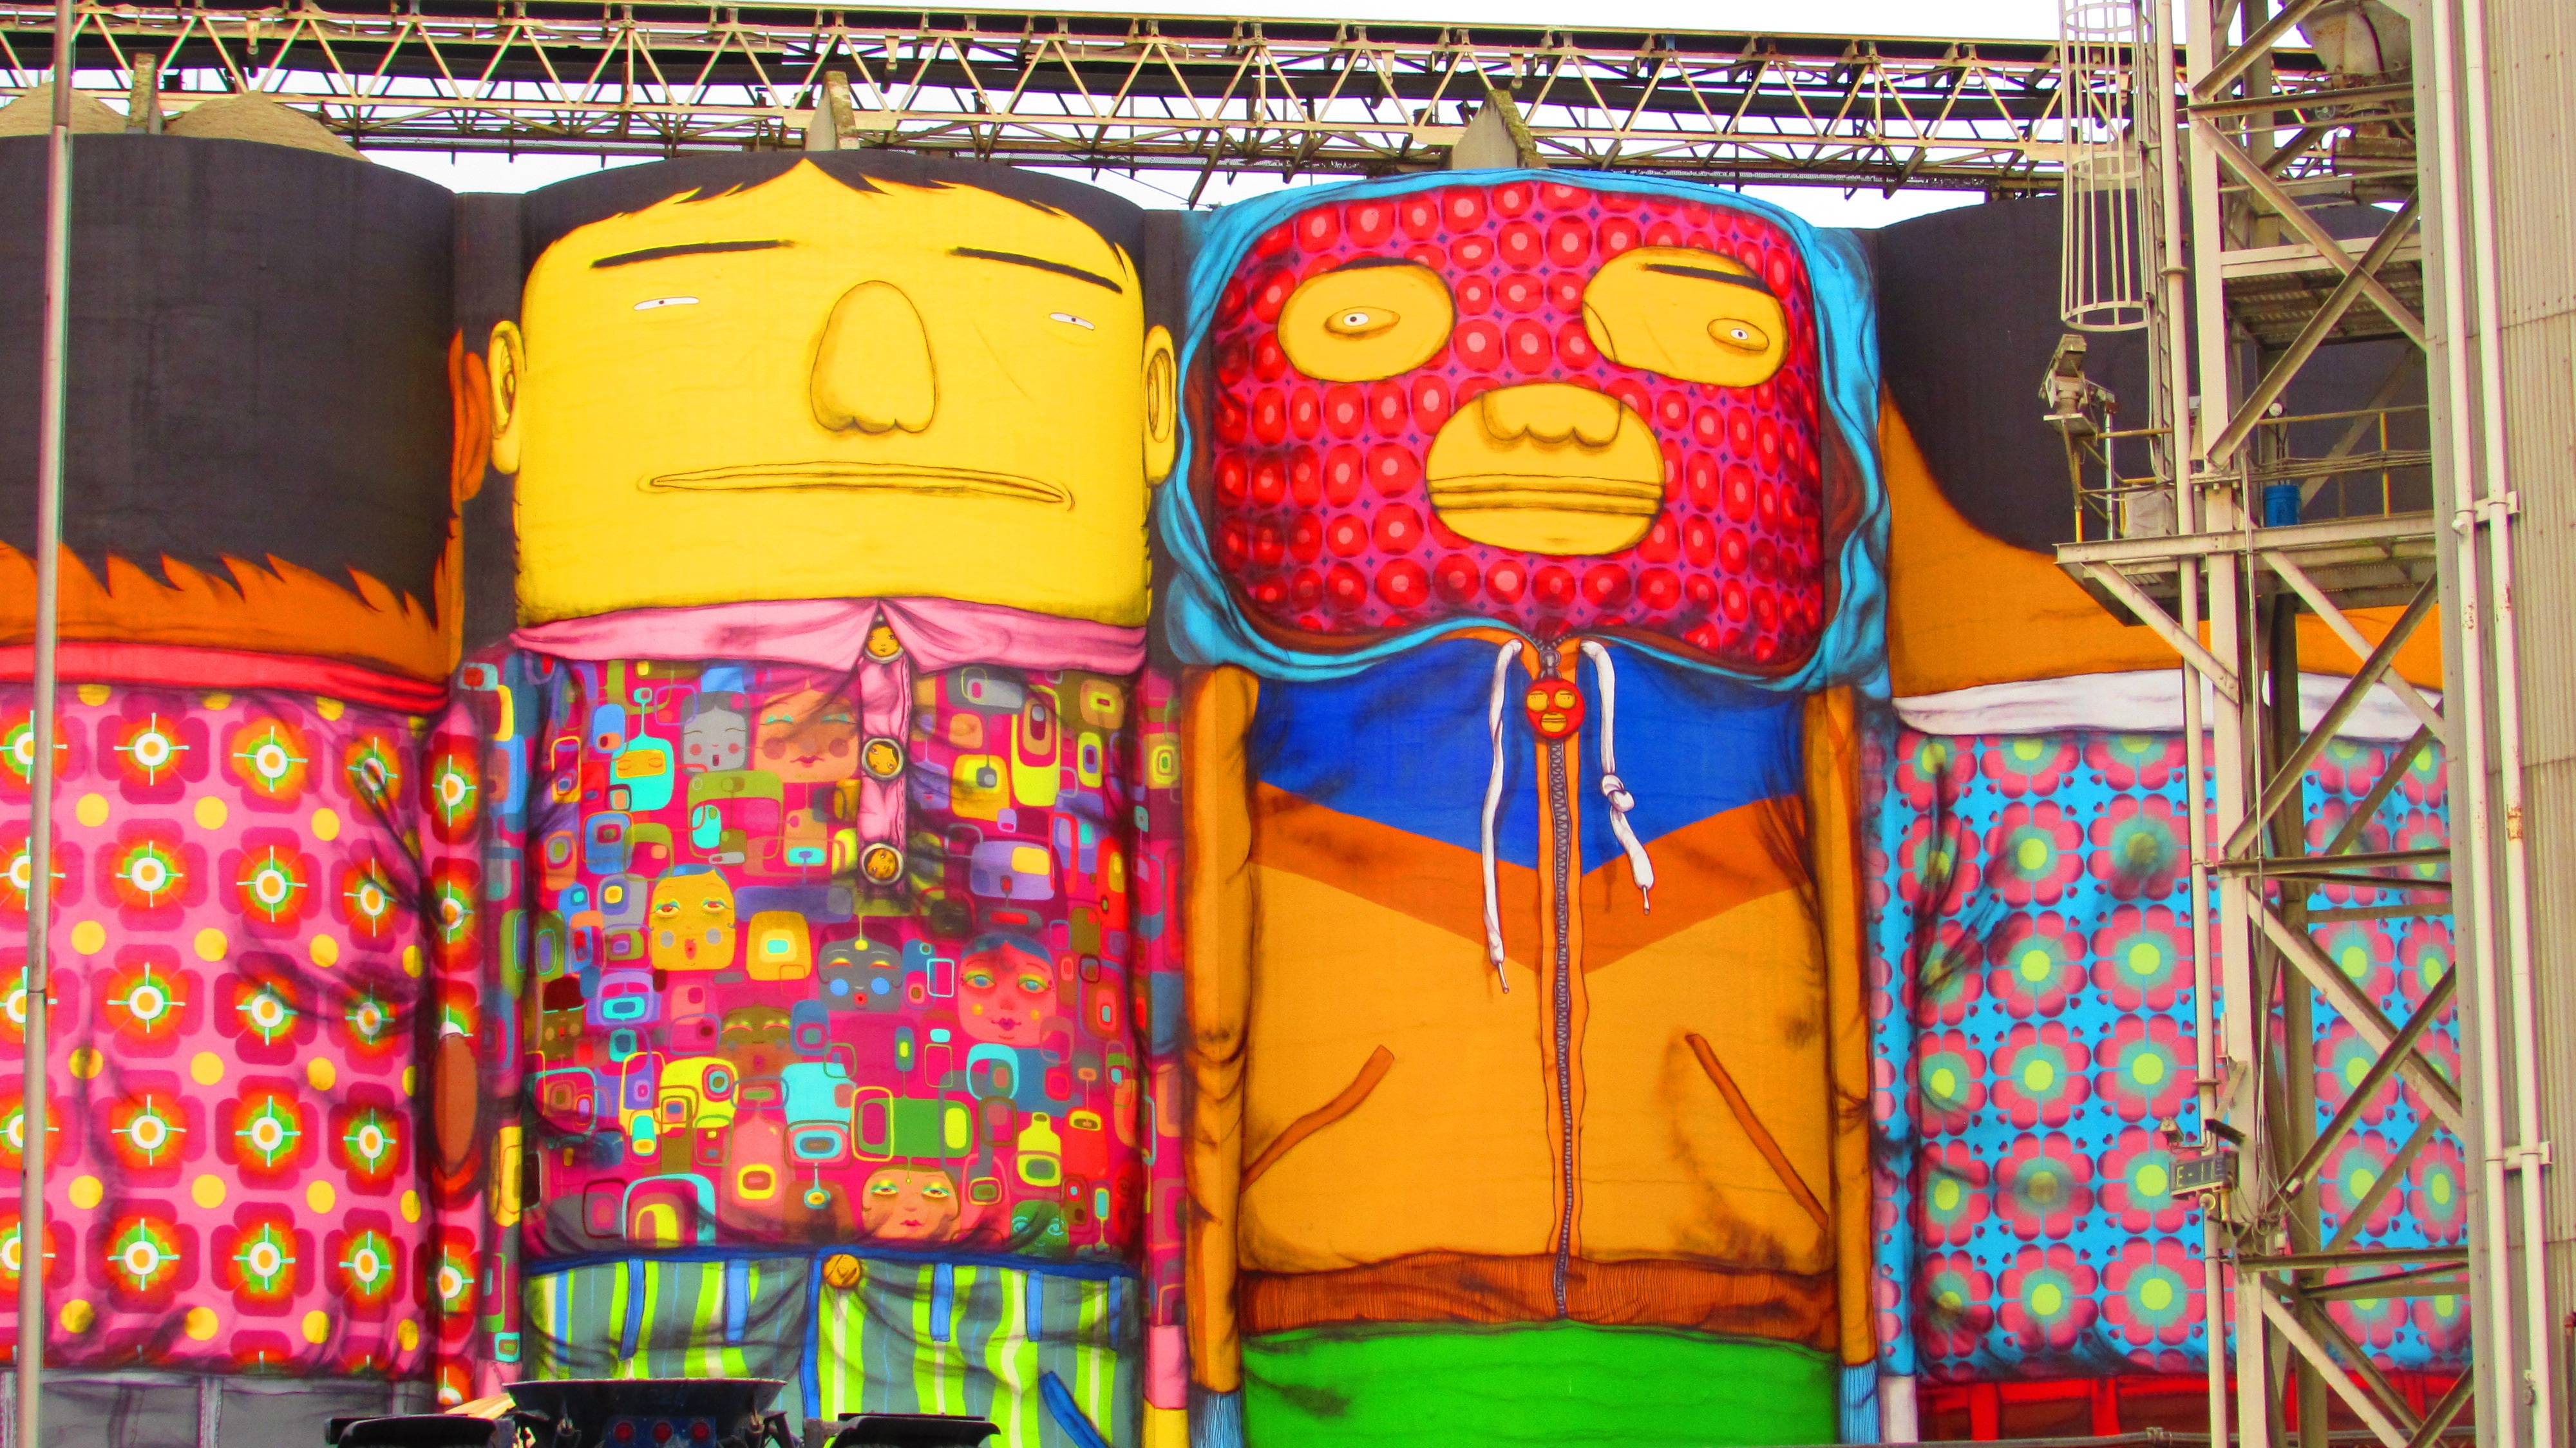
landscape, city, urban, country, amusement park, color, vancouver, colorful, graffiti, toy, painting, capital, art, colors, canada, cities